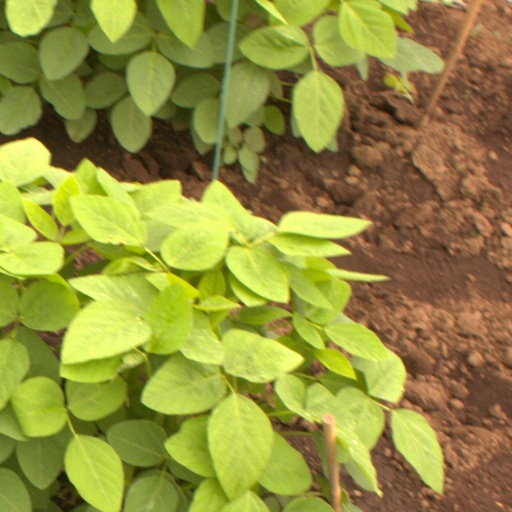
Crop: soybean